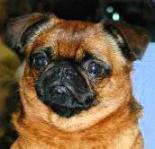
Brabancon_griffon